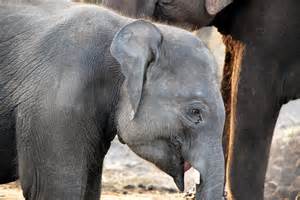
Label: elefante